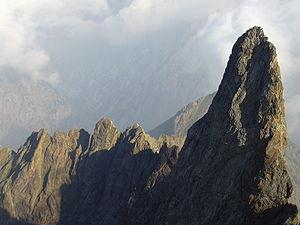
Corno Stella est un sommet des Alpes de 3 050 m d'altitude, situé intégralement en Italie, dans la vallée du Gesso, dans la province de Coni et dans les limites du parc naturel des Alpes maritimes qui constitue un parc naturel européen avec le parc national du Mercantour qui le jouxte de l'autre côté de la frontière franco-italienne. Ce sommet tient une partie de sa réputation de son inaccessibilité.
La vallée du Gesso, est une vallée du Piémont italien formée du vaste bassin du Gesso, fortement modelé par l'action des glaciers.